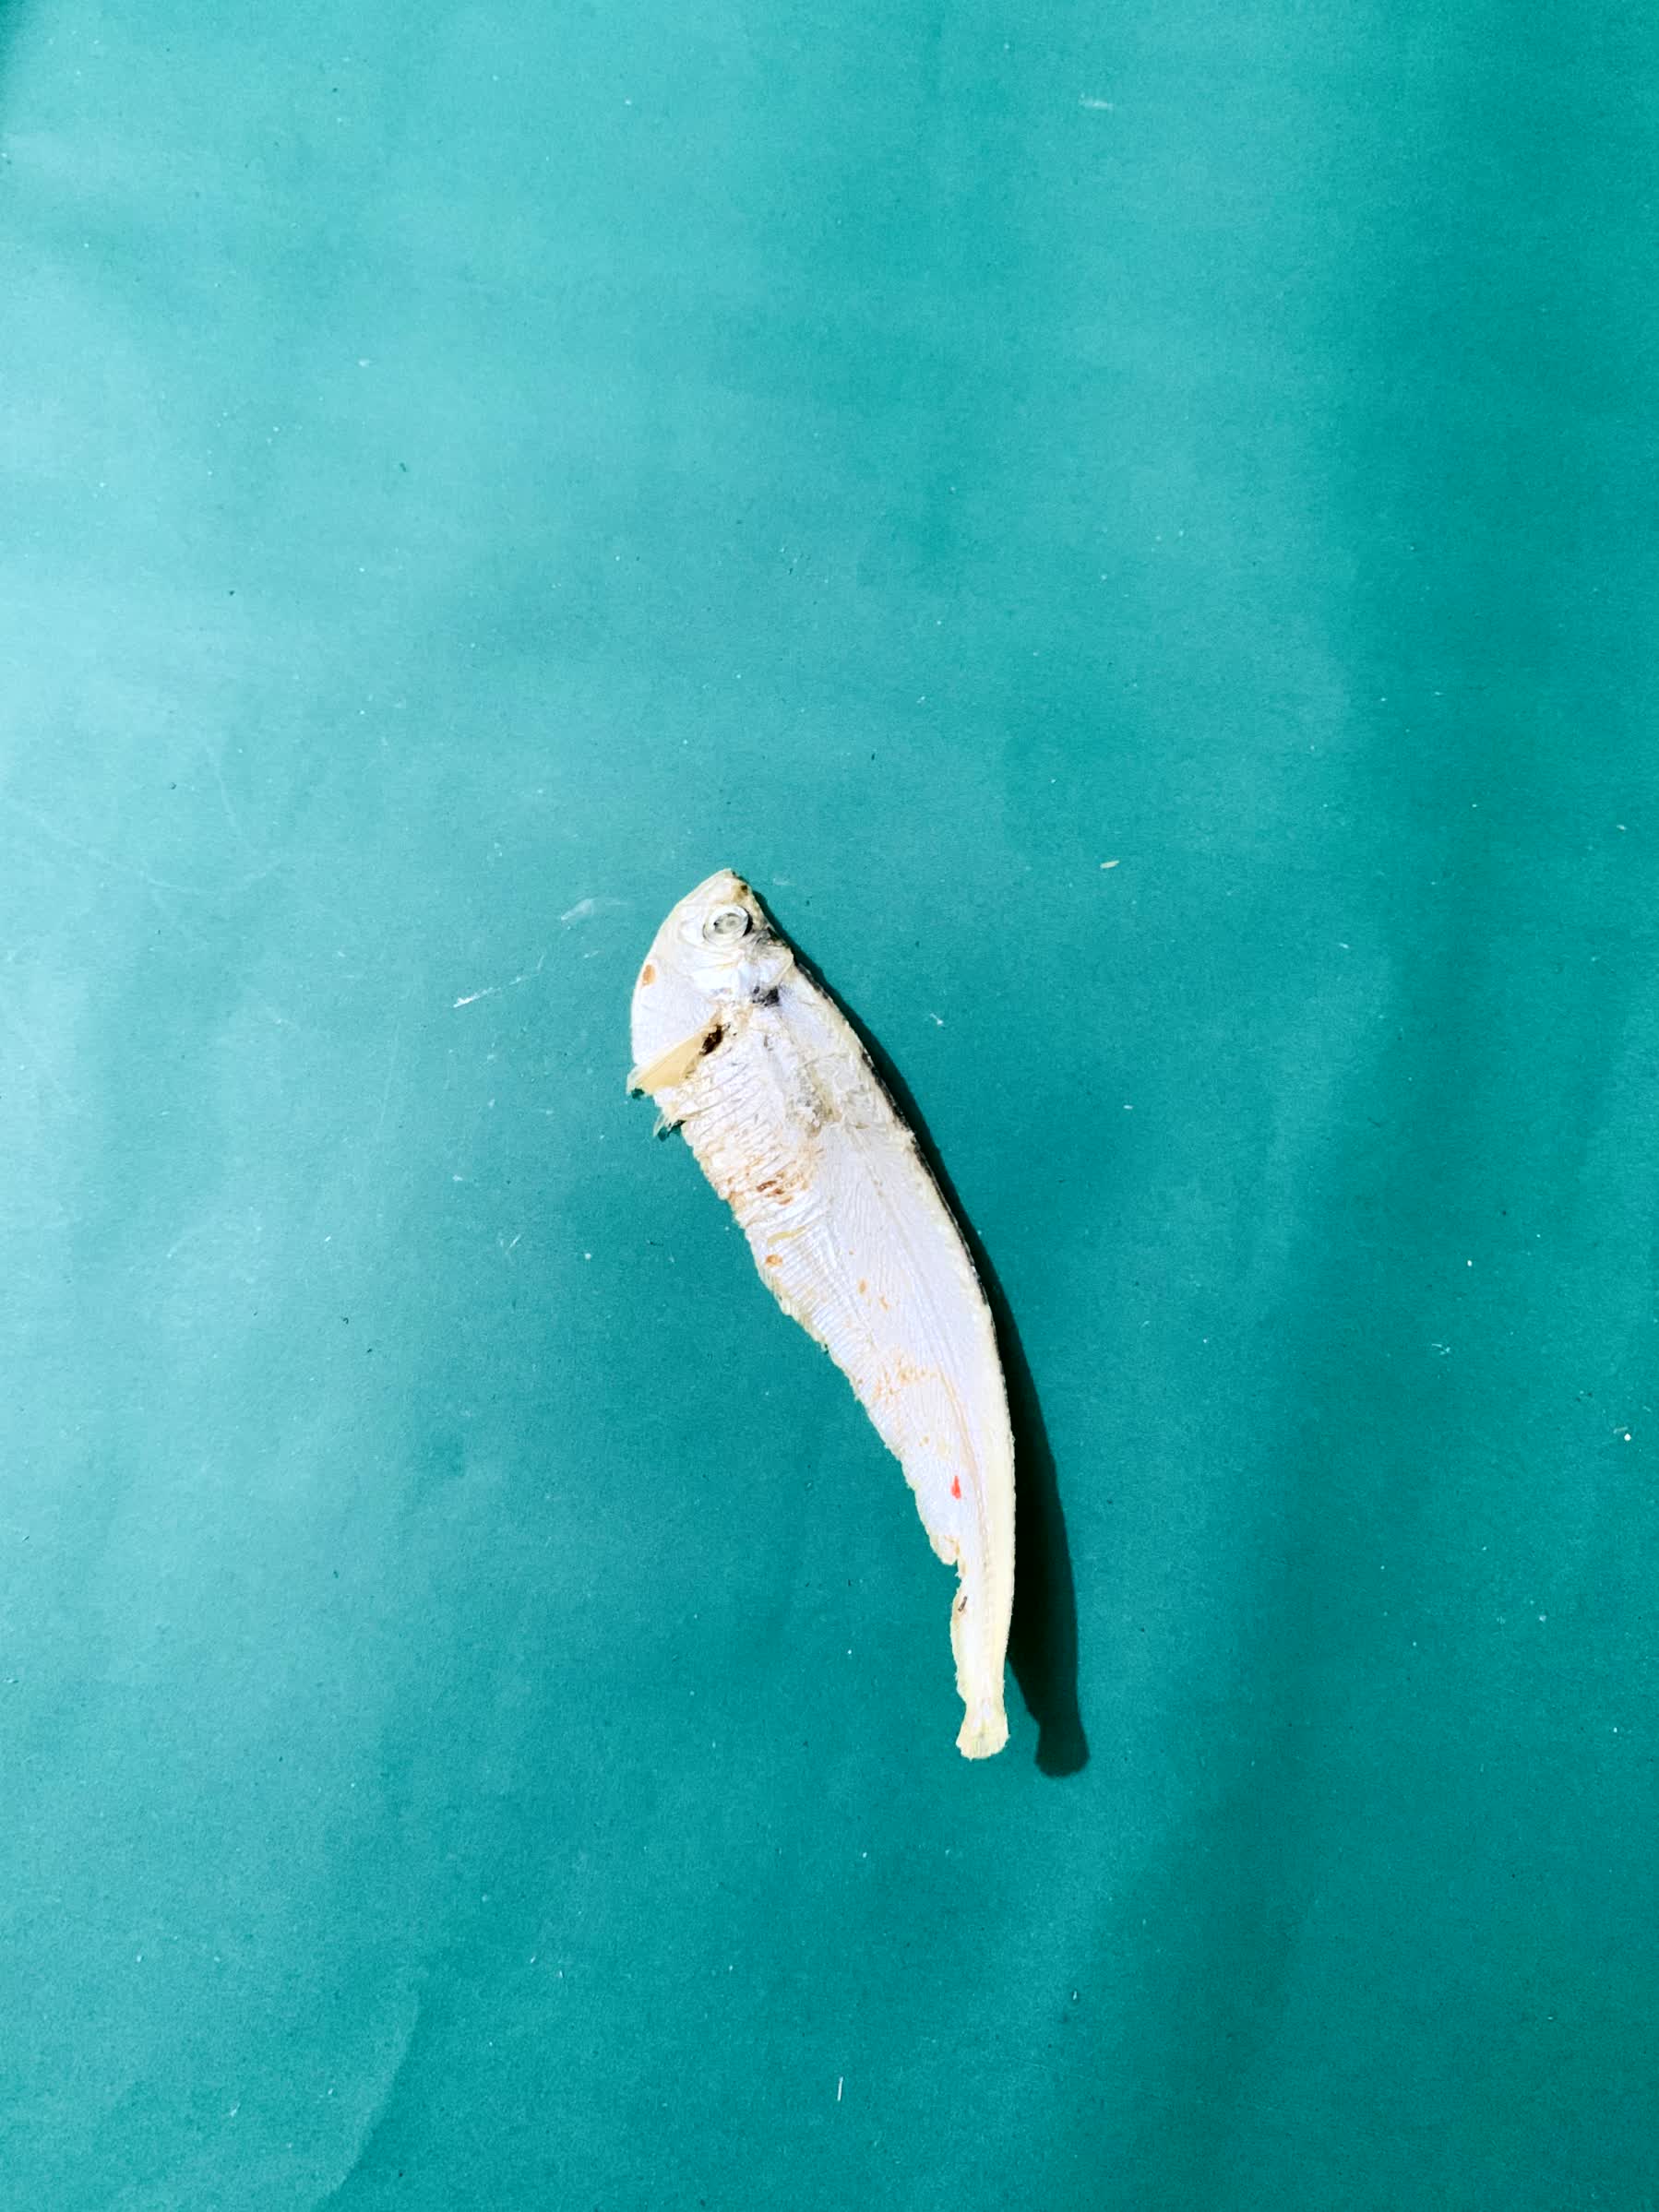
Species: Shukna Feuwa